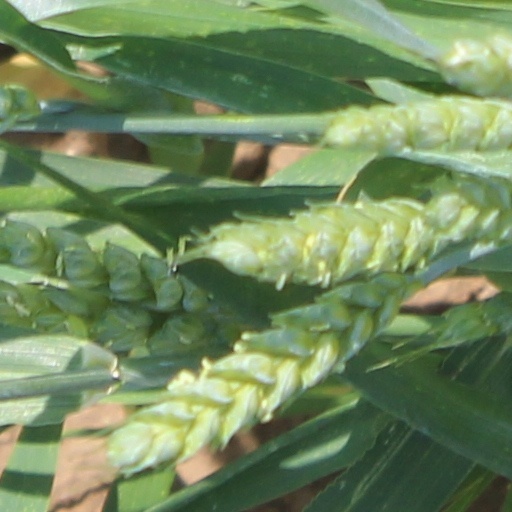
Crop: wheat